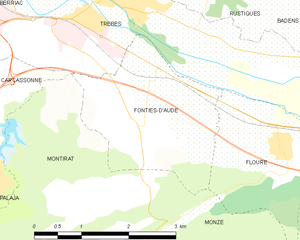
Carte des communes françaises: Fontiès-d'Aude